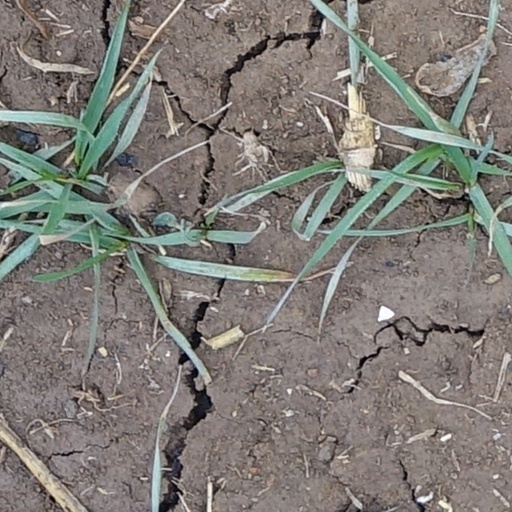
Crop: wheat